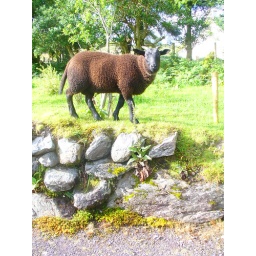
A sheep walking on a stone wall in Ireland.